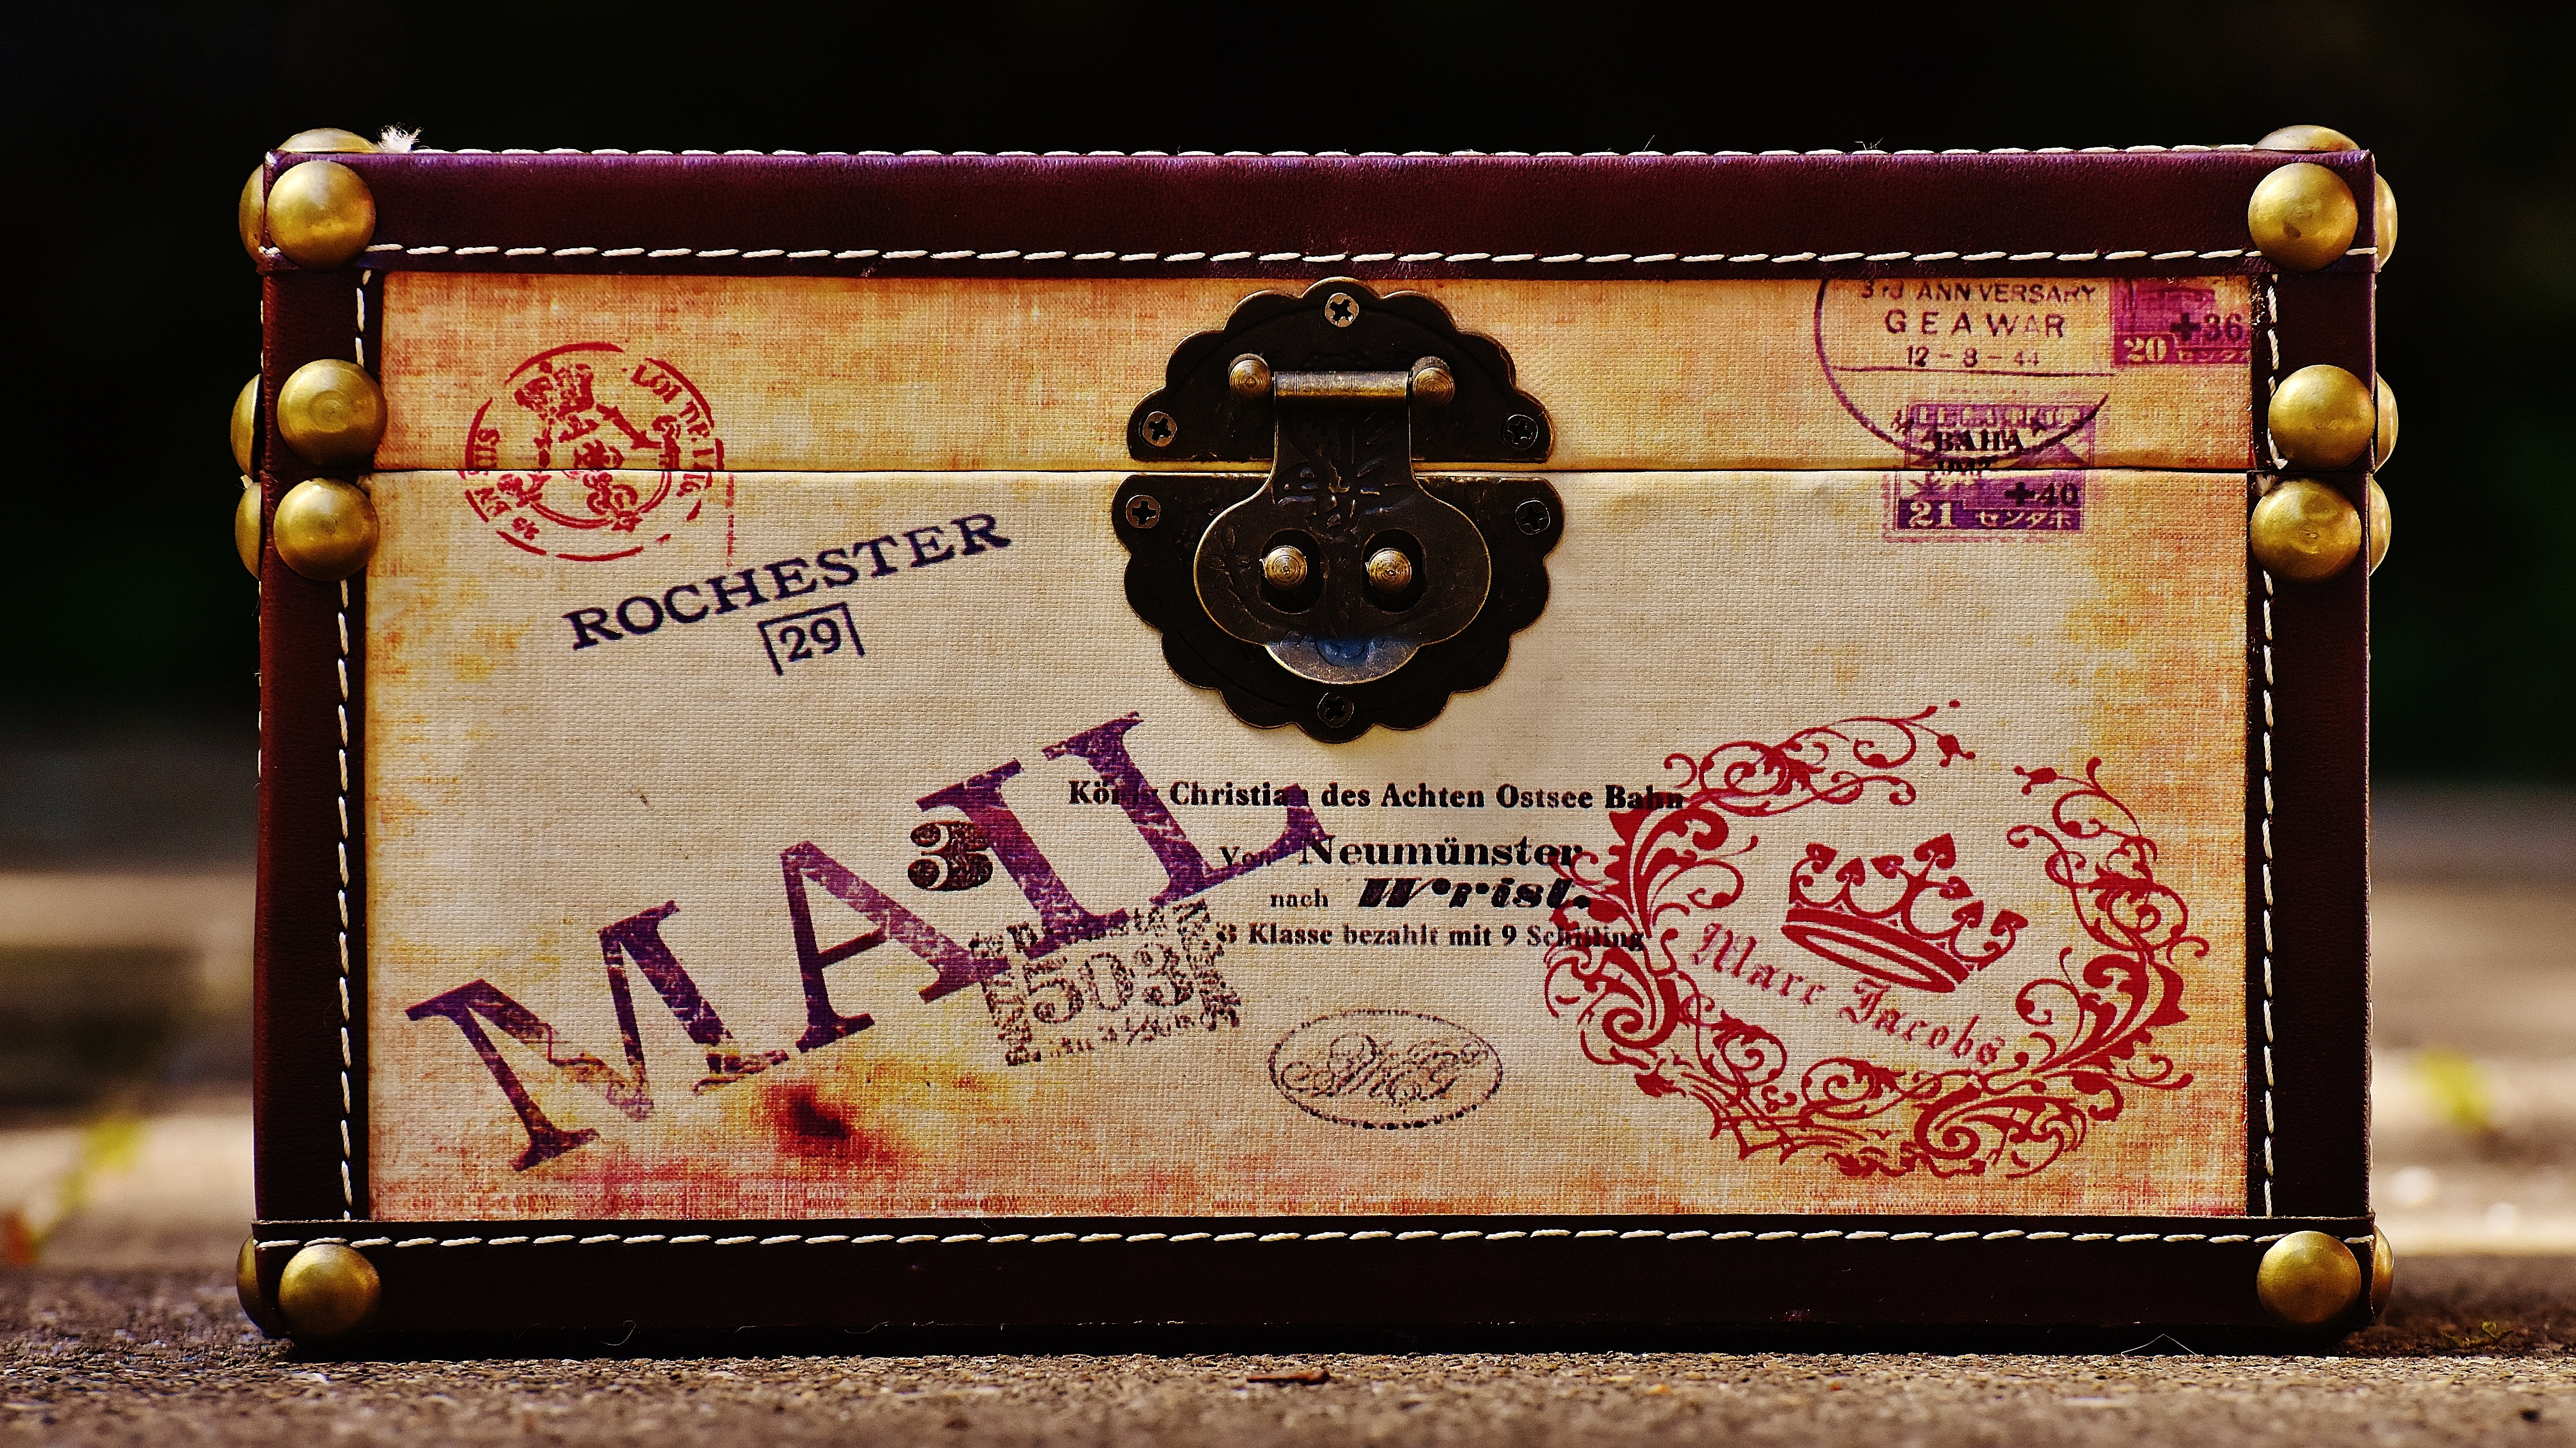
box, luggage, chest, art, picture frame, closure, go away, send mail, lap, coin purse